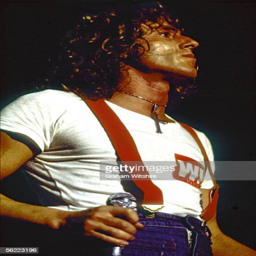
hard rock artist on stage